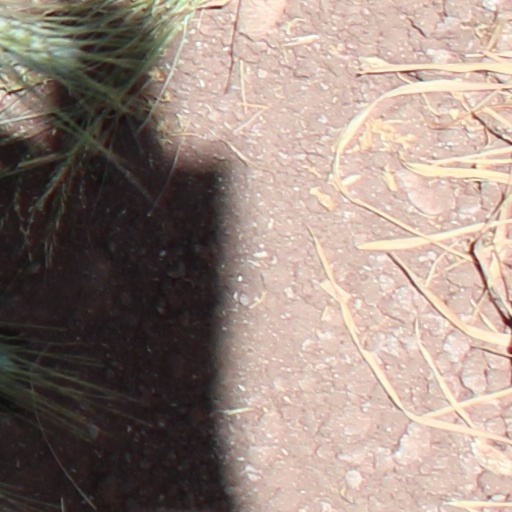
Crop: wheat